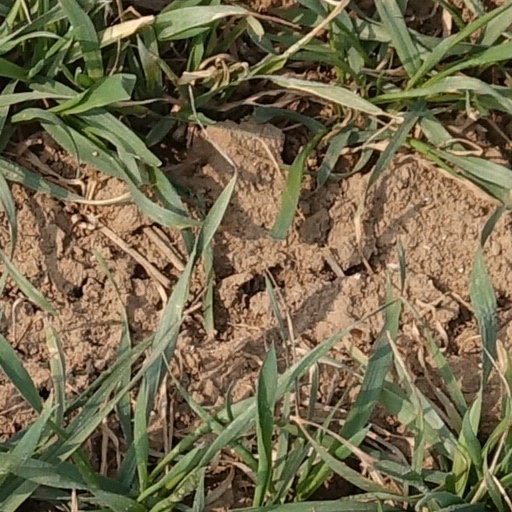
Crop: wheat